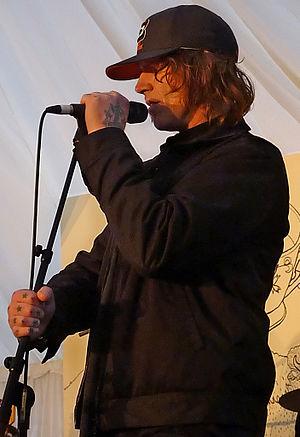
Mark William Lanegan est un chanteur américain, connu pour son timbre rauque, successivement membre de Screaming Trees, Mad Season, Queens of the Stone Age, The Gutter Twins et The Jury.